Oku-Nikkawa Station

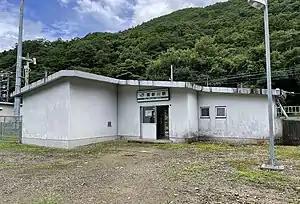
Oku-Nikkawa Station in July, 2022

is a railway station in Aoba-ku, Sendai, Miyagi Prefecture, Japan, operated by East Japan Railway Company (JR East).